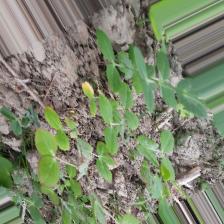
Label: Ascochyta blight